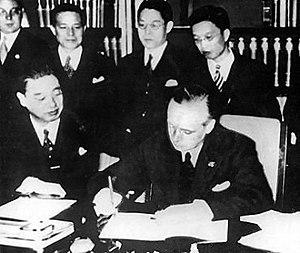
1936 est une année bissextile commençant un mercredi.1936
Kintomo Mushanokōji, né le 29 août 1882 à Tokyo et mort le 21 avril 1962 au Japon, est un diplomate japonais.
Le pacte anti-Komintern, est un traité signé le 25 novembre 1936 entre l'Allemagne nazie et l'Empire du Japon, lesquels sont ensuite rejoints par d'autres États ayant des gouvernements fascistes, à tendances fascistes ou soutenant l'Axe pour des raisons politiques.
Avec des premiers contacts connus remontant au XVIIᵉ siècle, et traditionnellement amicaux, quoique parfois instables, les relations entre l'Allemagne et le Japon débutèrent en 1860 avec la première visite ambassadoriale du Japon en Prusse, une des nations cofondatrices de l'Empire allemand en 1871. Après une période d'intenses échanges d'étudiants à la fin du XIXᵉ siècle, les politiques impérialistes du Japon et de l'Allemagne ont causé un refroidissement des relations à cause d'aspirations hégémoniques contradictoires, une situation qui a atteint son paroxysme quand les deux États furent ennemis pendant la Première Guerre mondiale.